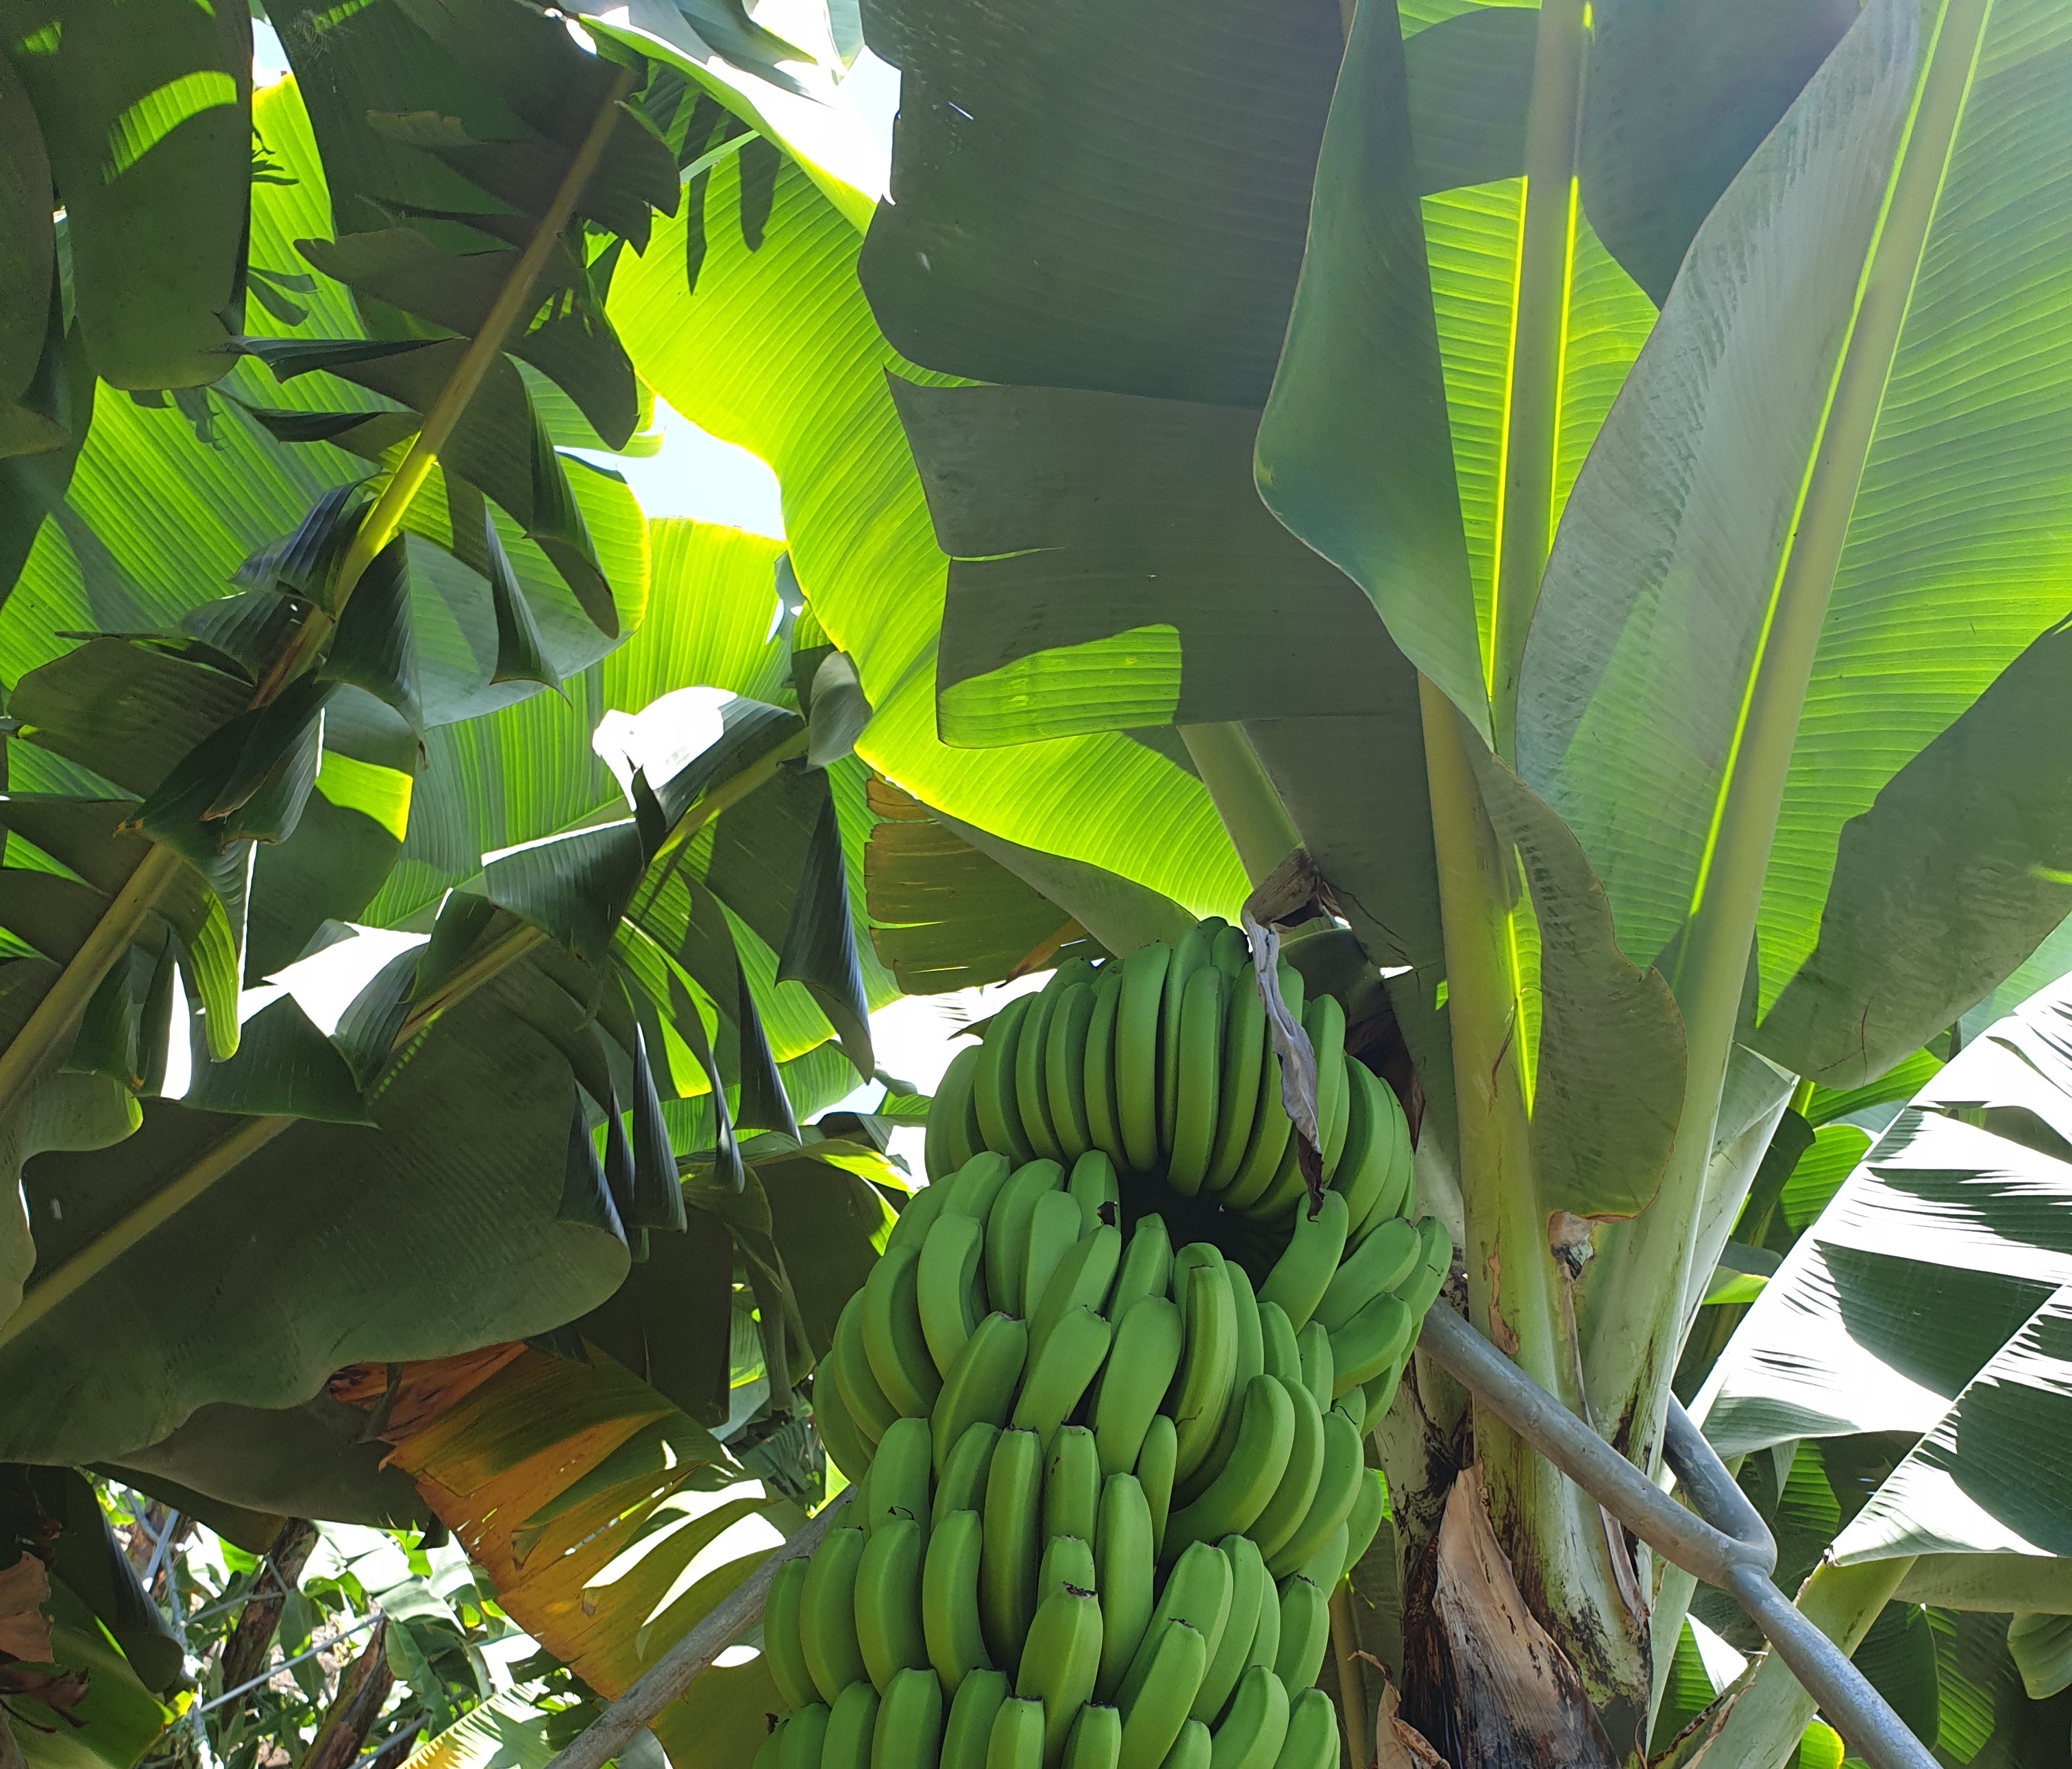
Label: Keep